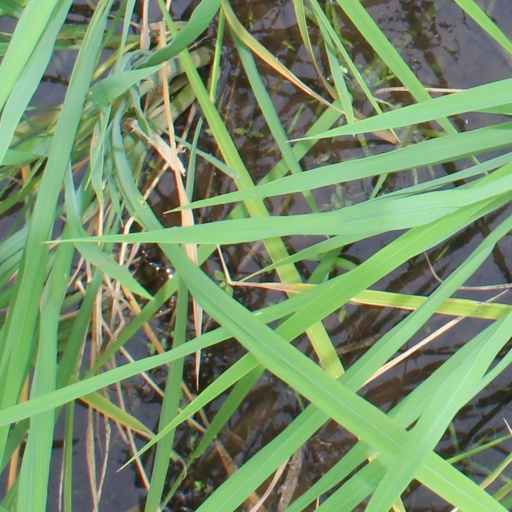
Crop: rice